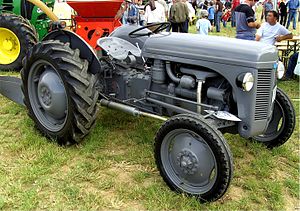
Massey Ferguson
Ferguson tea 20 (1954) den første Ferguson traktor
Massey Ferguson er et internationalt firma fra Duluth, Georgia, som fremstiller maskiner og landbrugsredskaber til landbruget. Firmaet producerer traktorer, mejetærskere, ballepressere, jordbearbejdninngsredskaber, græsslåmaskiner med mere.